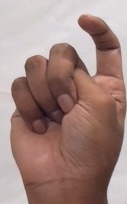
ASL sign: X